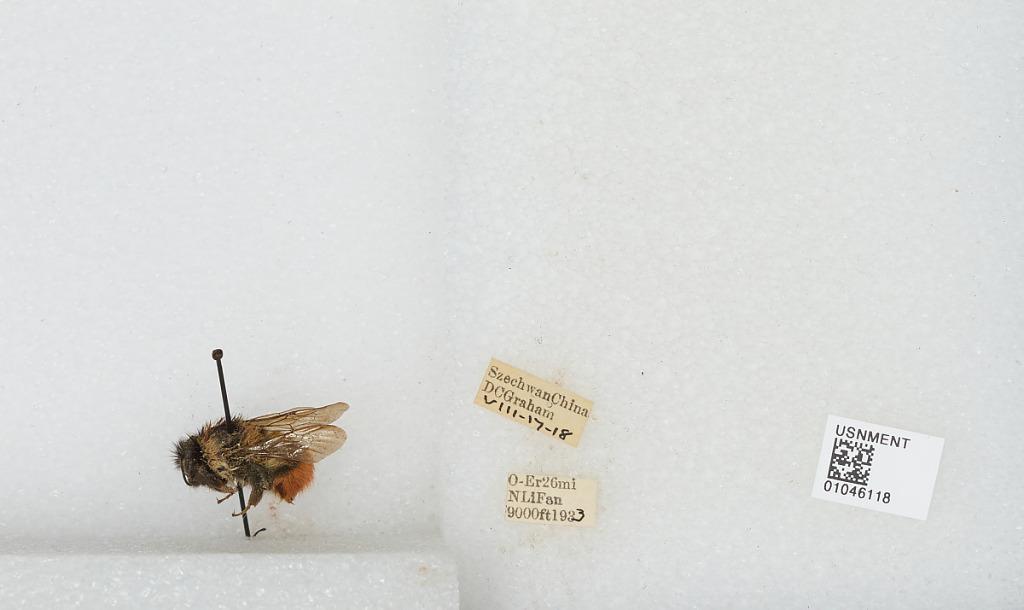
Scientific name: Bombus sp.
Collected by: D. Graham
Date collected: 1933-8-17
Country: China
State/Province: Sichuan
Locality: O-Er 26 miles North Li Fan